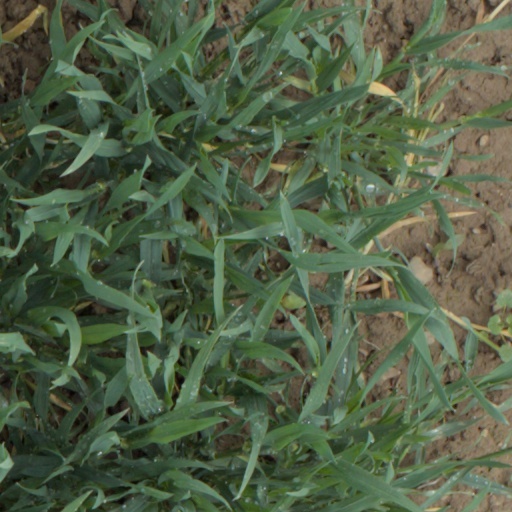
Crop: wheat